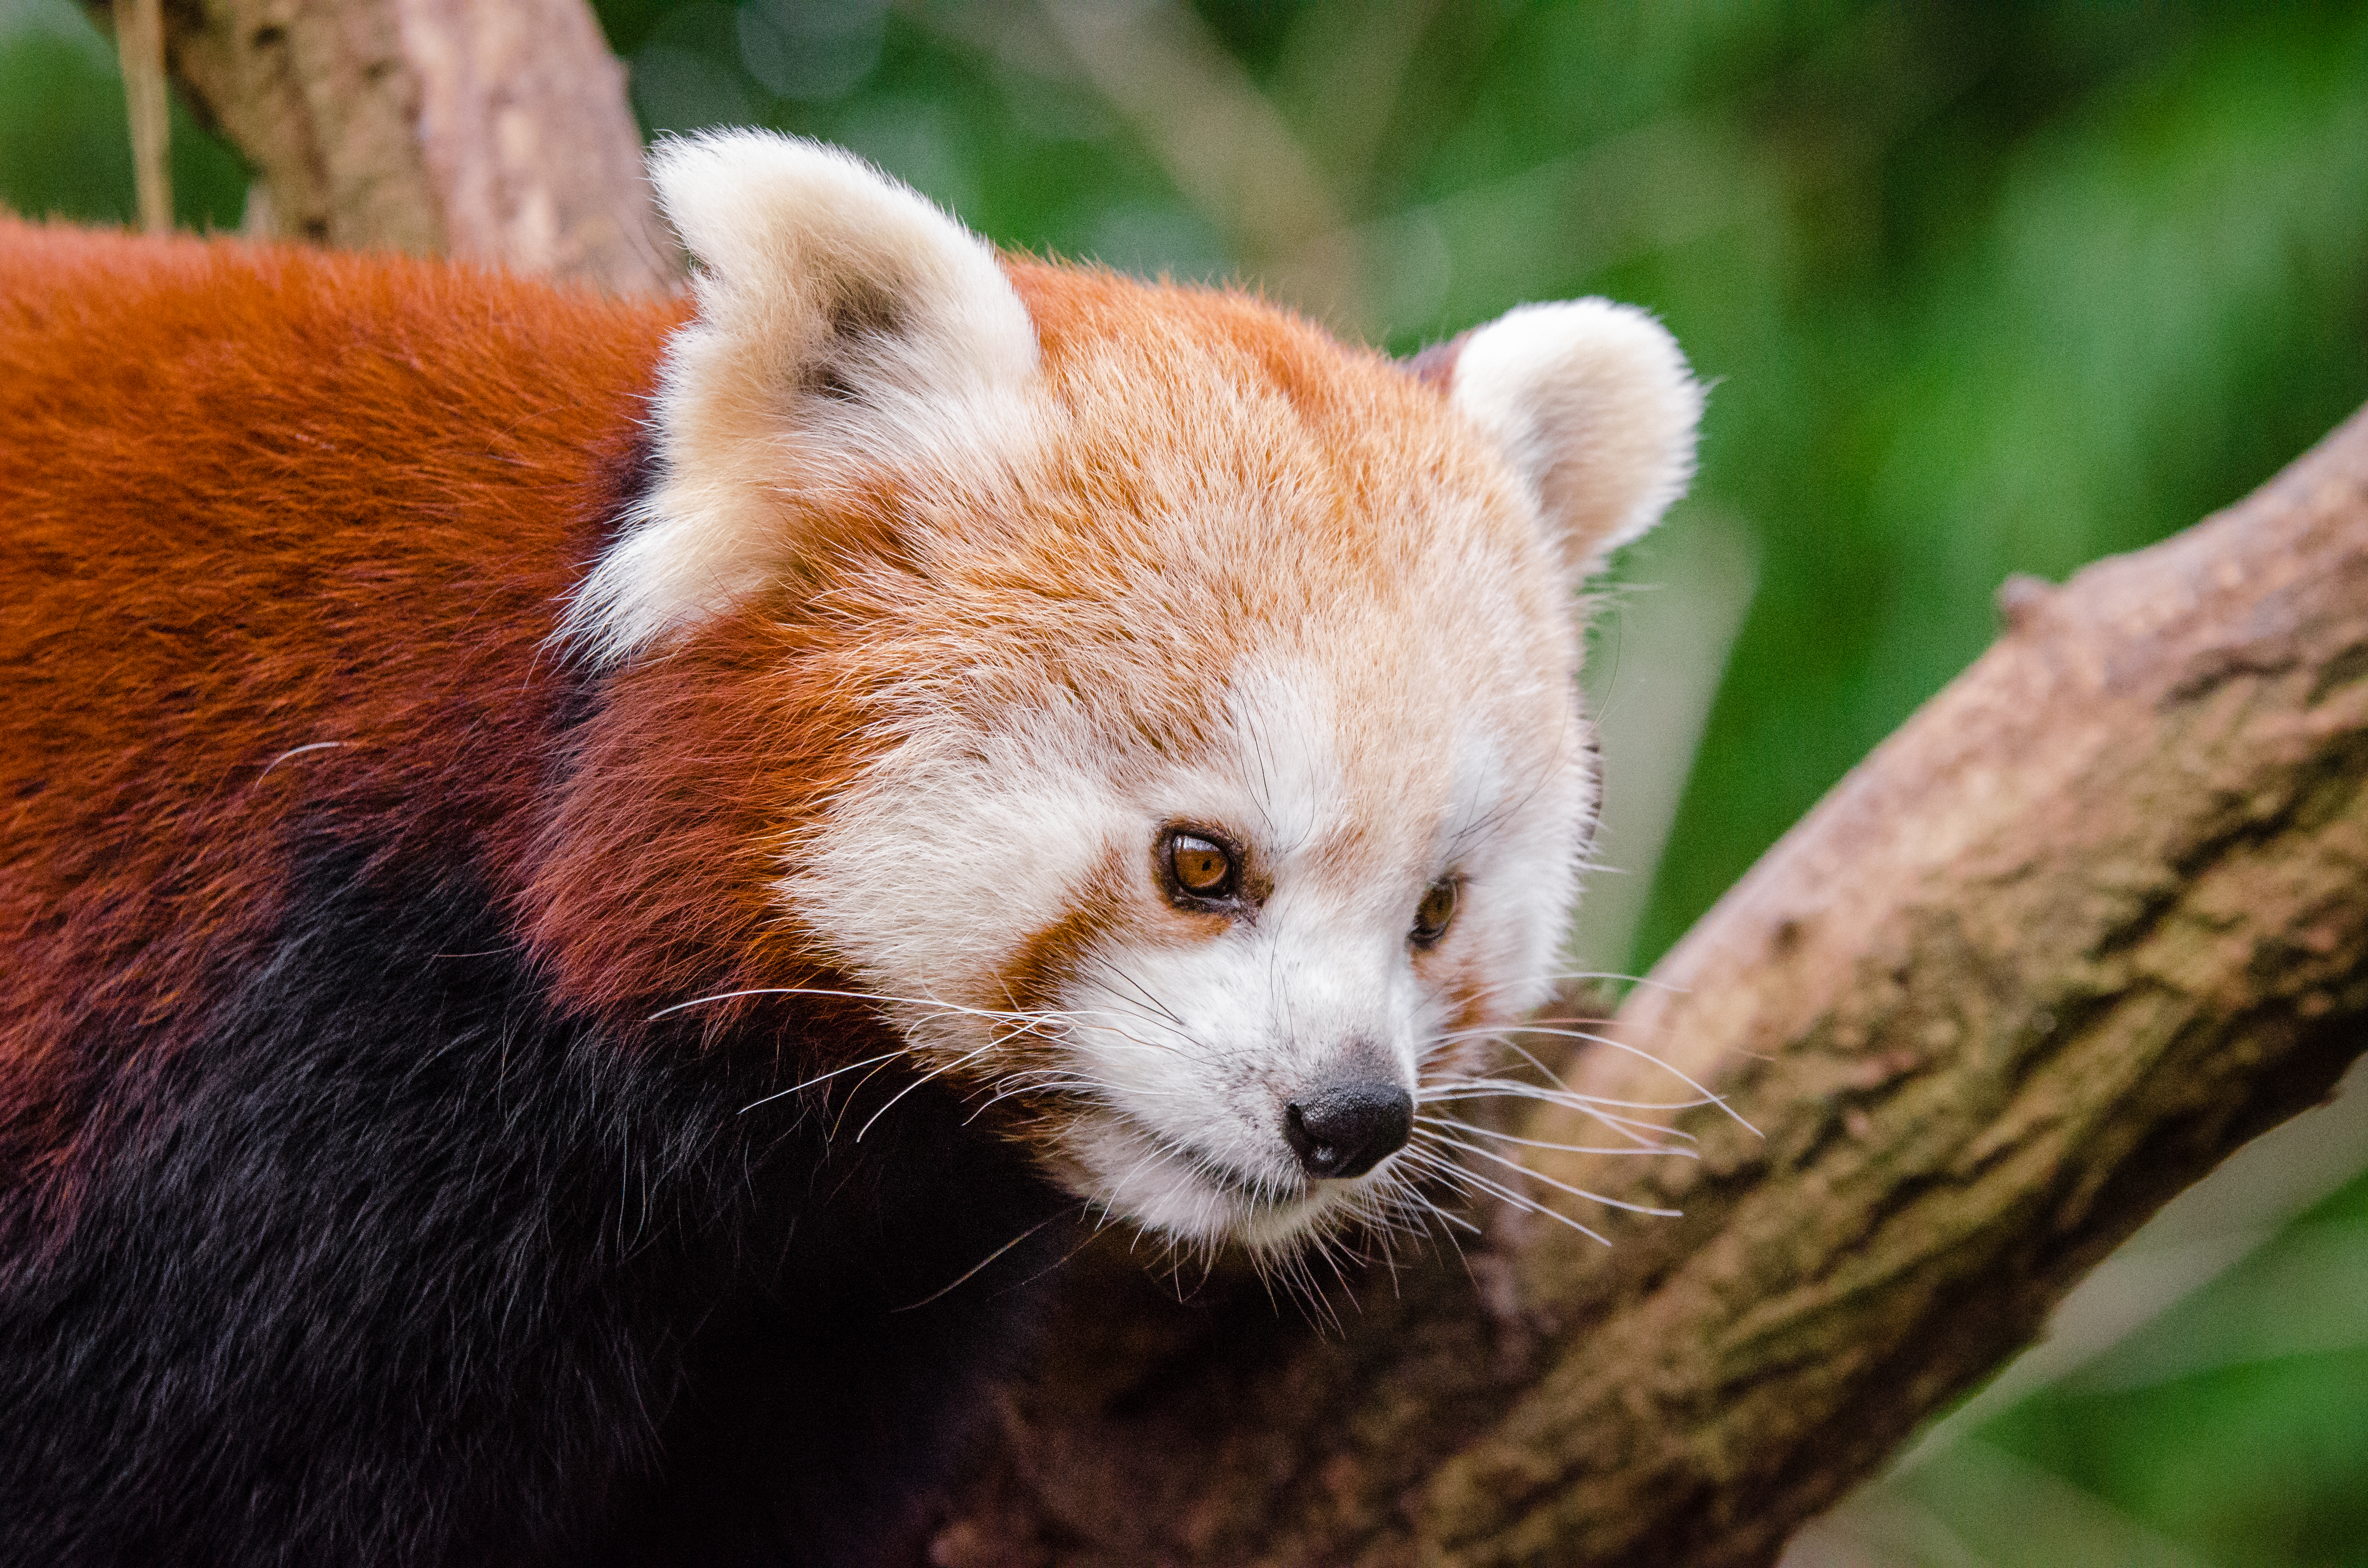
tree, nature, bokeh, blur, field, vintage, sweet, feet, animal, cute, female, wildlife, zoo, fur, orange, young, spring, green, high, red, foot, mammal, nikon, fauna, red panda, panda, 2015, face, nose, whiskers, paw, tail, animals, ears, endangered, vertebrate, germany, deutschland, natur, paws, tier, depth, iso, depthoffield, fell, gesicht, baum, adorable, bamboo, d7000, roter, kleiner, niedlich, sues, suess, species, bedrohte, tierart, tierpark, weiblich, jungtier, jung, ohren, schwanz, nase, bedroht, ailurus, fulgens, mozilla, firefox, wochenende, weekend, fr hling, gr n, s s, carnivoran